Paco Roncero

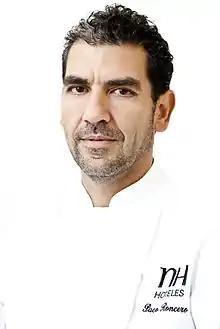
Paco Roncero

Paco Roncero (born 3 December 1969) is a Spanish chef. He won National Gastronomy Award in 2006, and he was a judge on the reality television show MasterChef Colombia. He is the head chef of Sublimotion, known for its high cost yet unique dining experience.